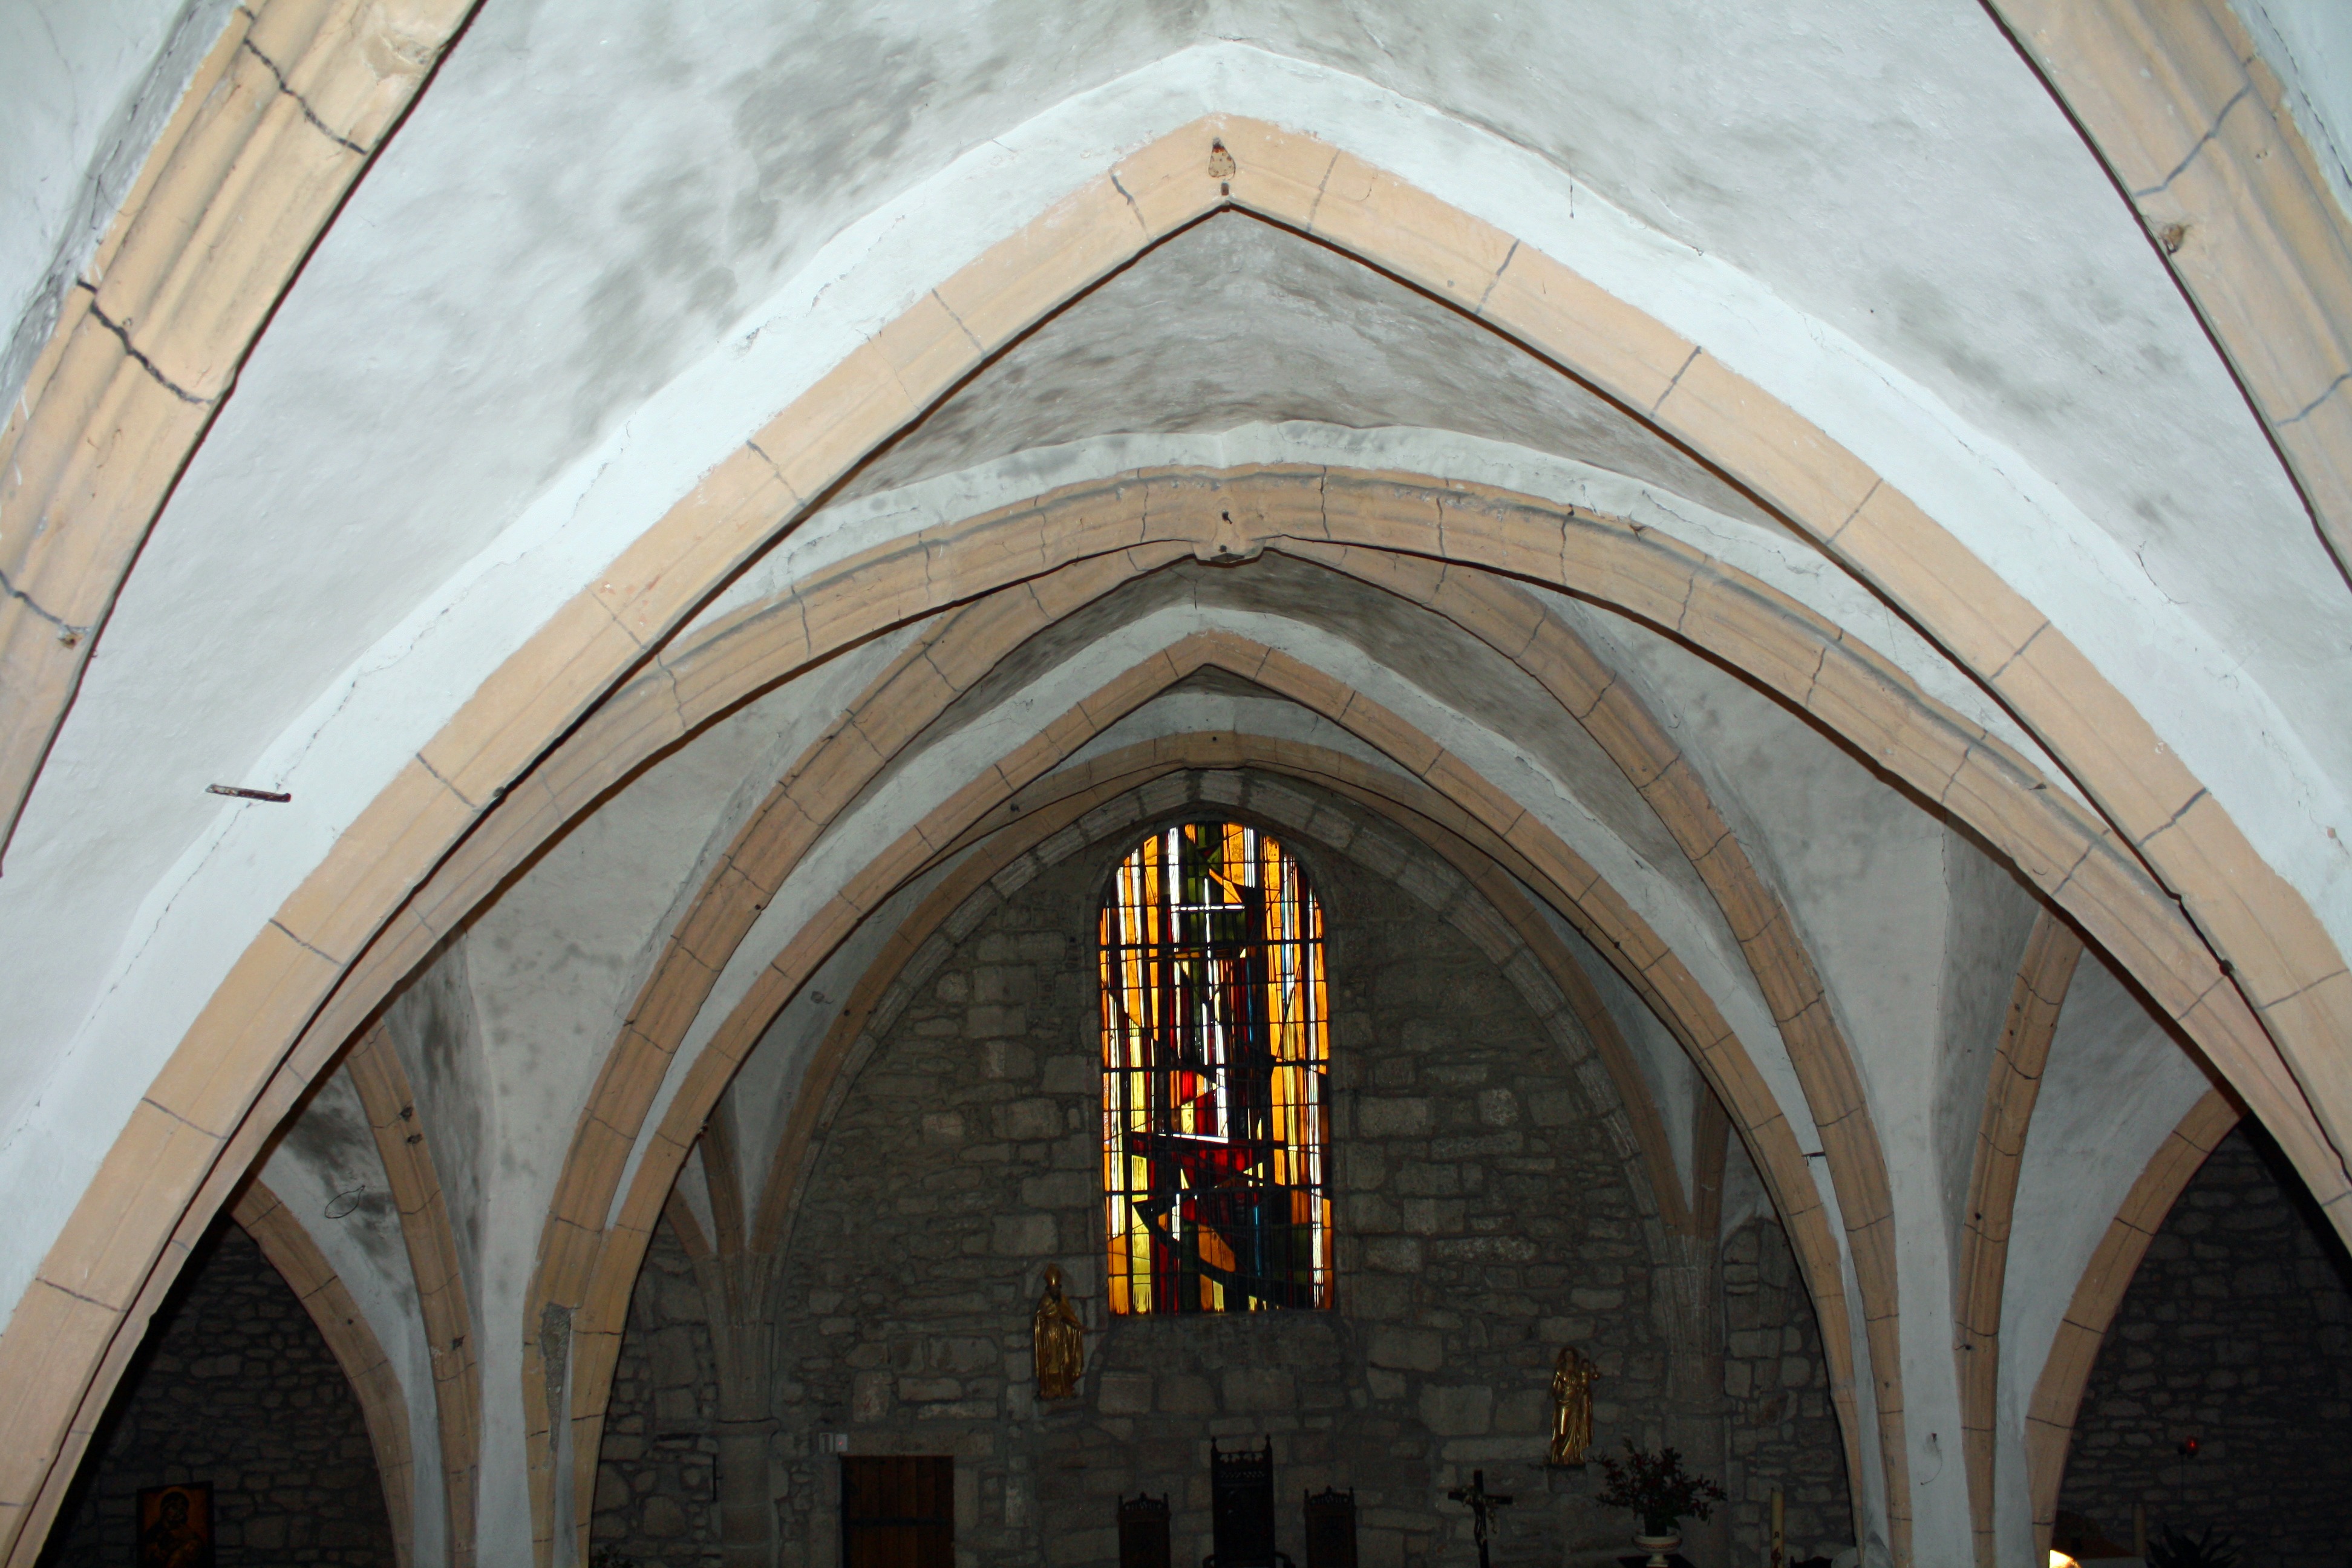
architecture, building, arch, facade, church, cathedral, chapel, place of worship, monastery, symmetry, synagogue, church interior, vaulted ceiling, church ceiling, church arches